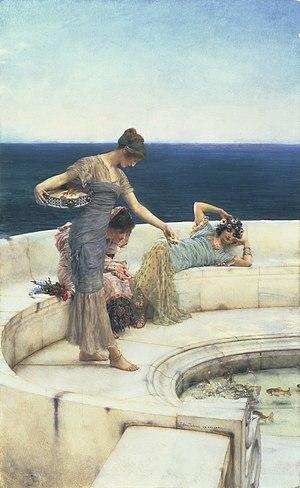
Lawrence Alma-Tadema, né Lourens Alma Tadema le 8 janvier 1836 à Dronrijp et mort le 25 juin 1912 à Wiesbaden, est un peintre britannique d'origine néerlandaise.